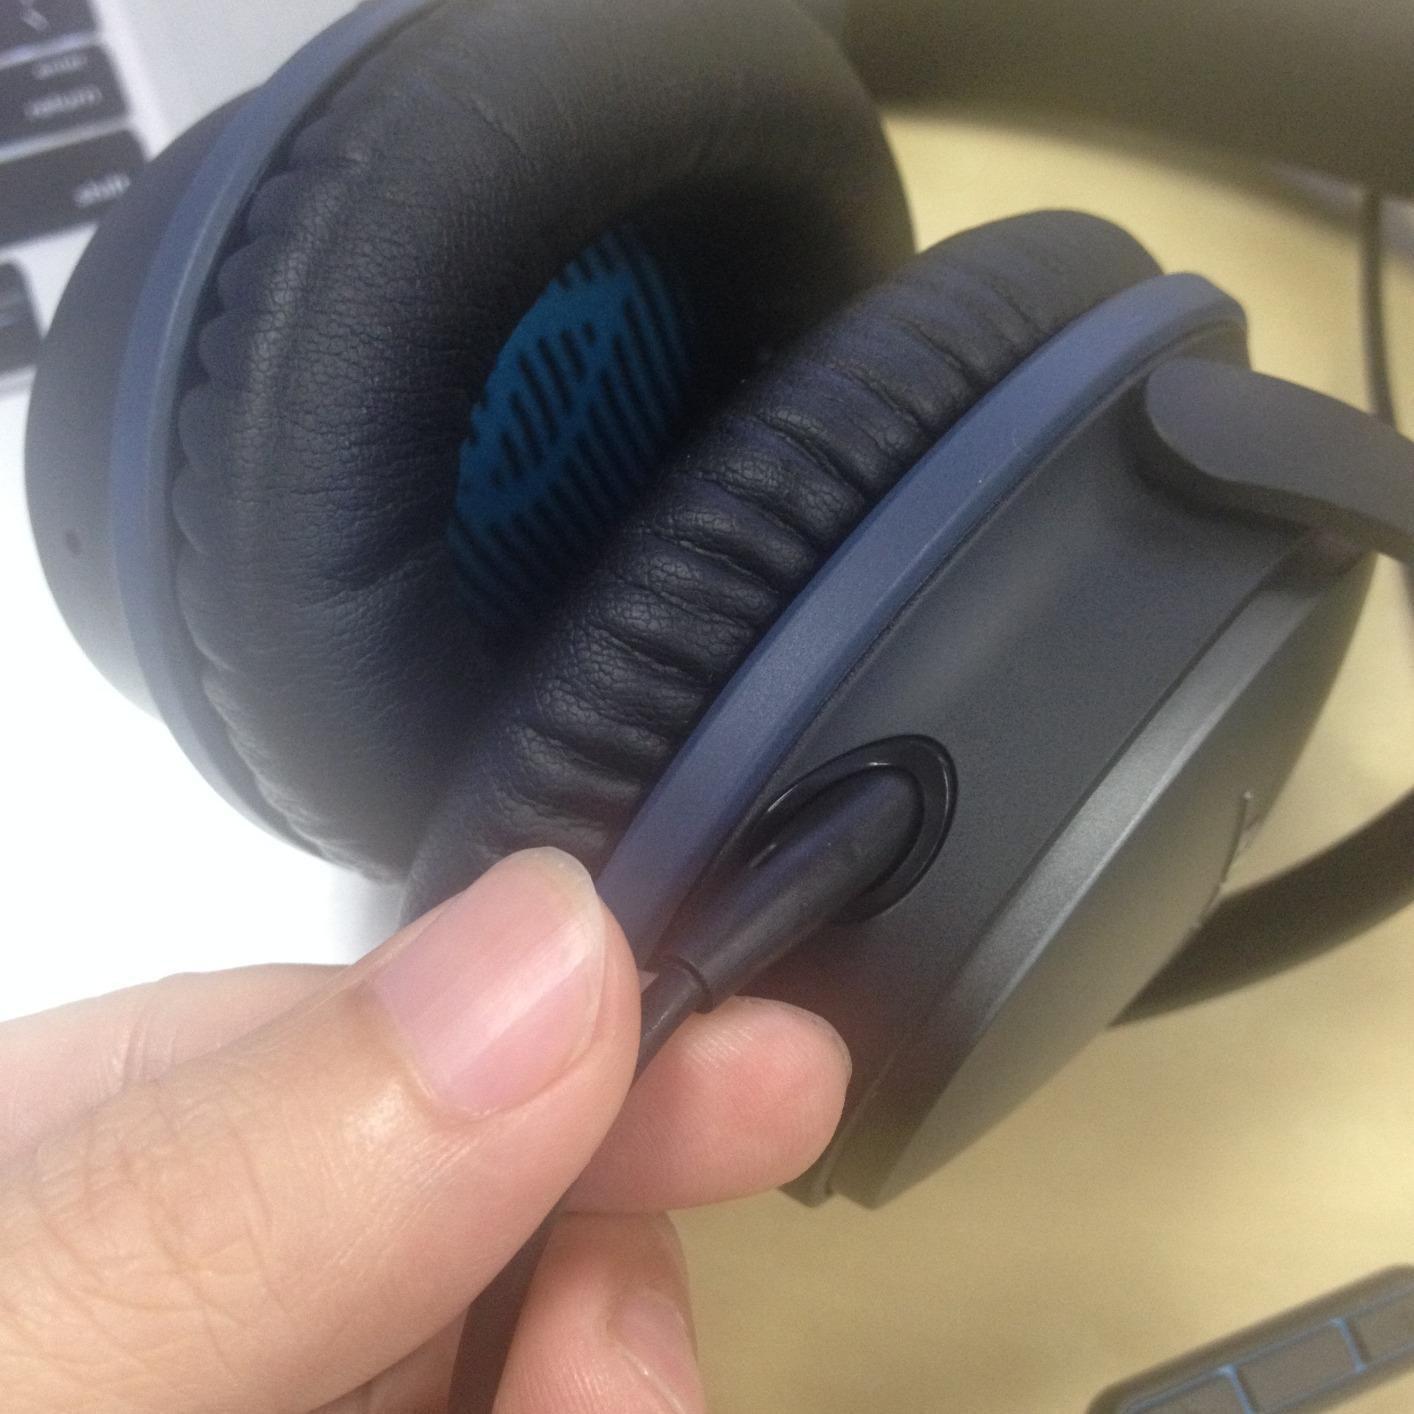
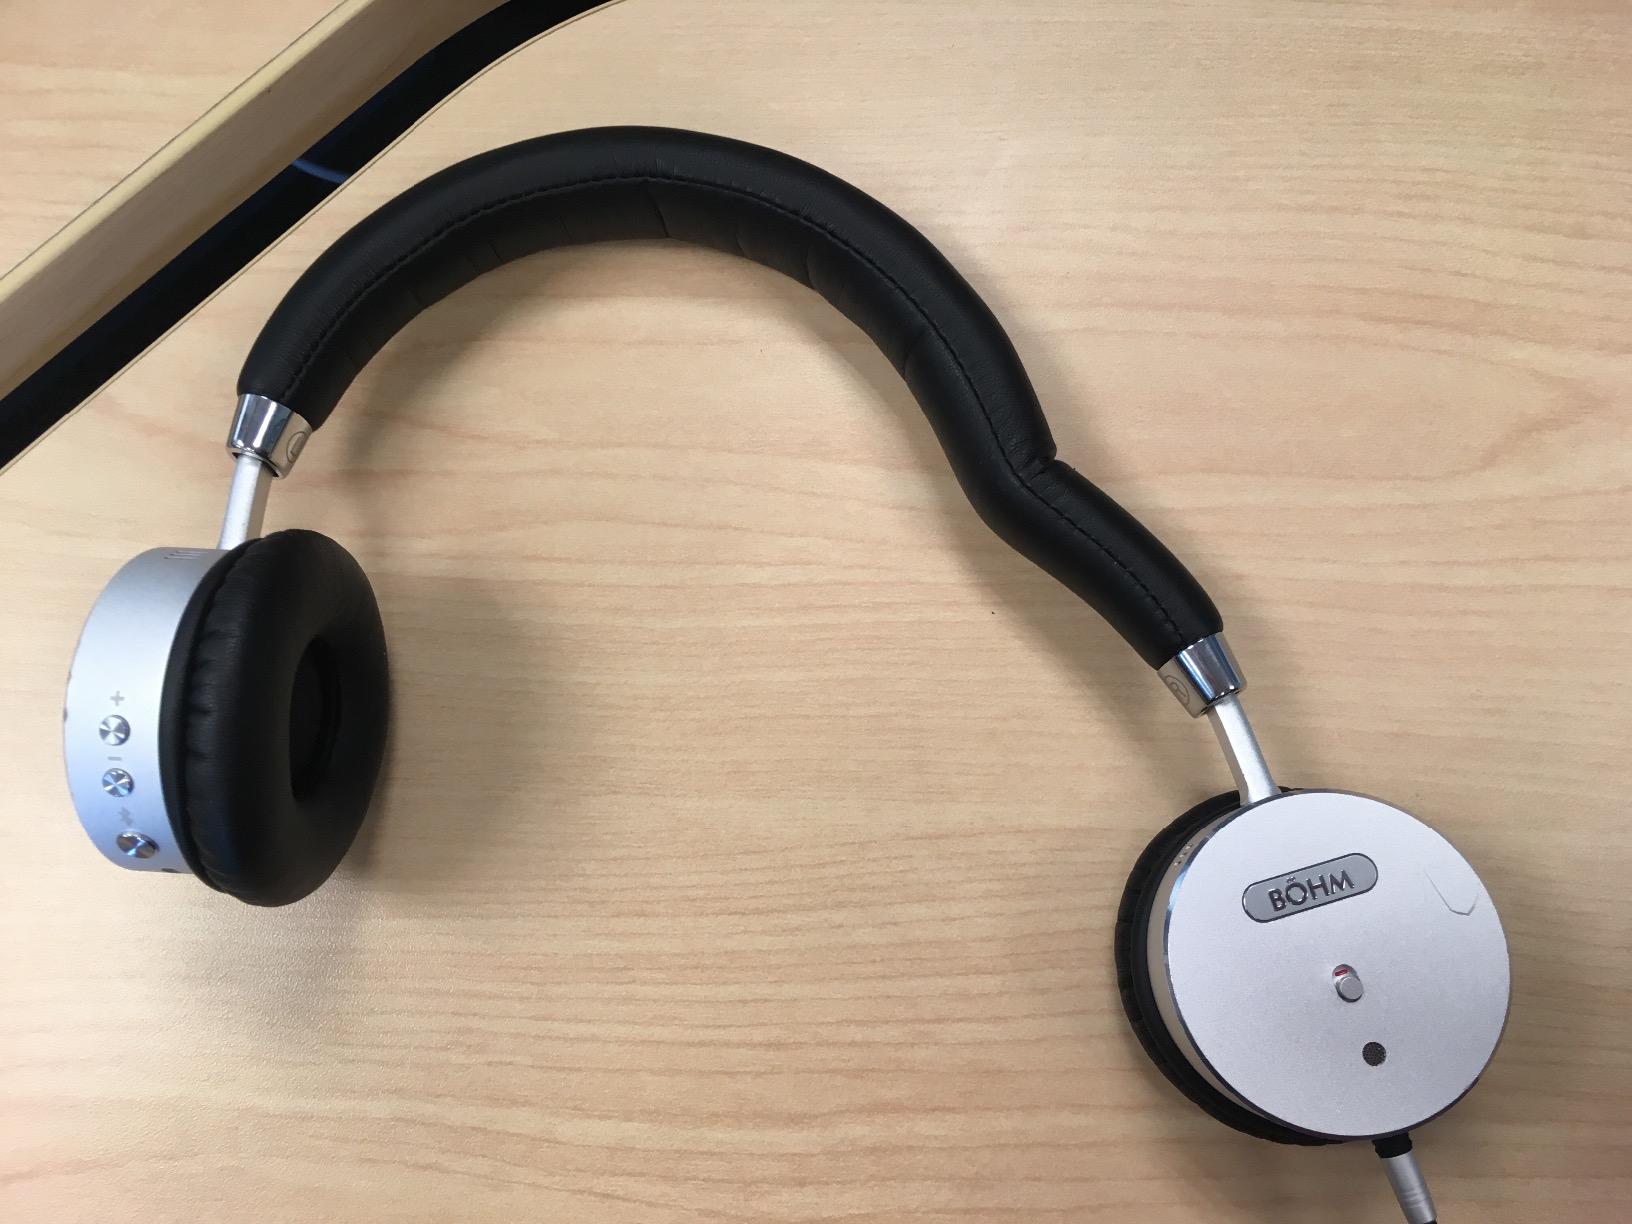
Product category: headphones
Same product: no